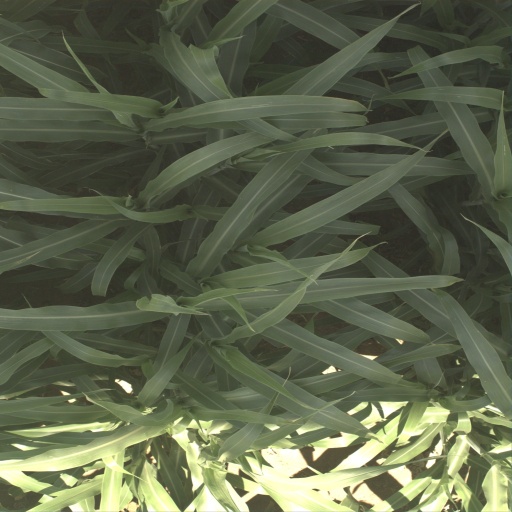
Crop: sorghum